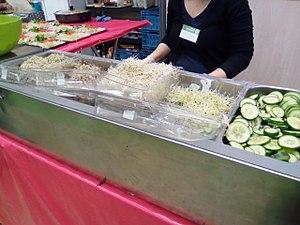
Stand de restauration végane au salon Vivre autrement
Le végétalisme est une pratique alimentaire, ou, par extension, une pratique de consommation, excluant les produits animaux, aussi bien issus d'animaux morts que d'animaux vivants, et éventuellement les produits dont le procédé de fabrication fait intervenir des produits animaux.